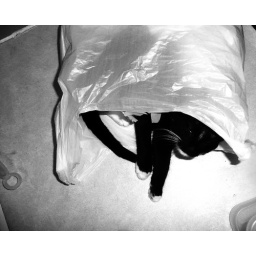
Playing in the plastic bags